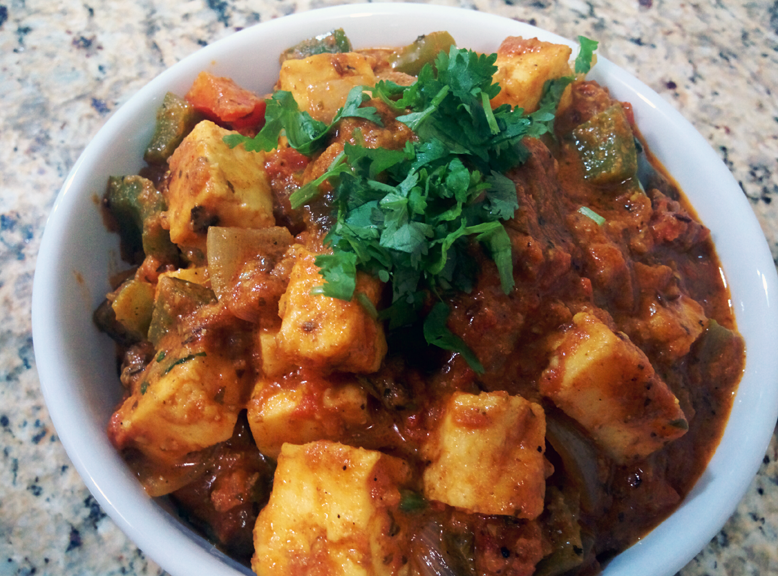
Dish: kadai_paneer